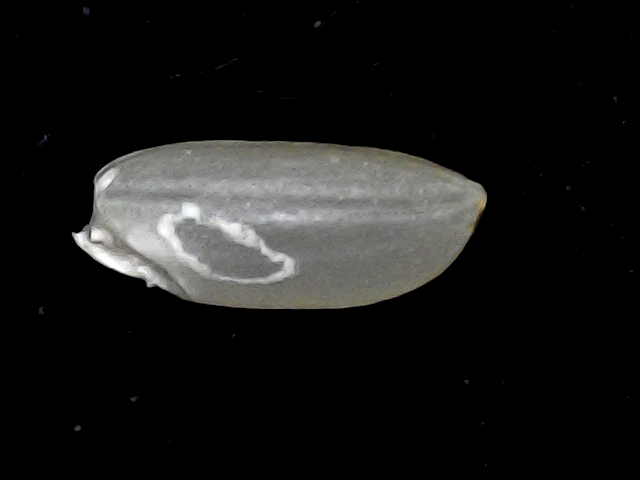
Rice variety: BD39